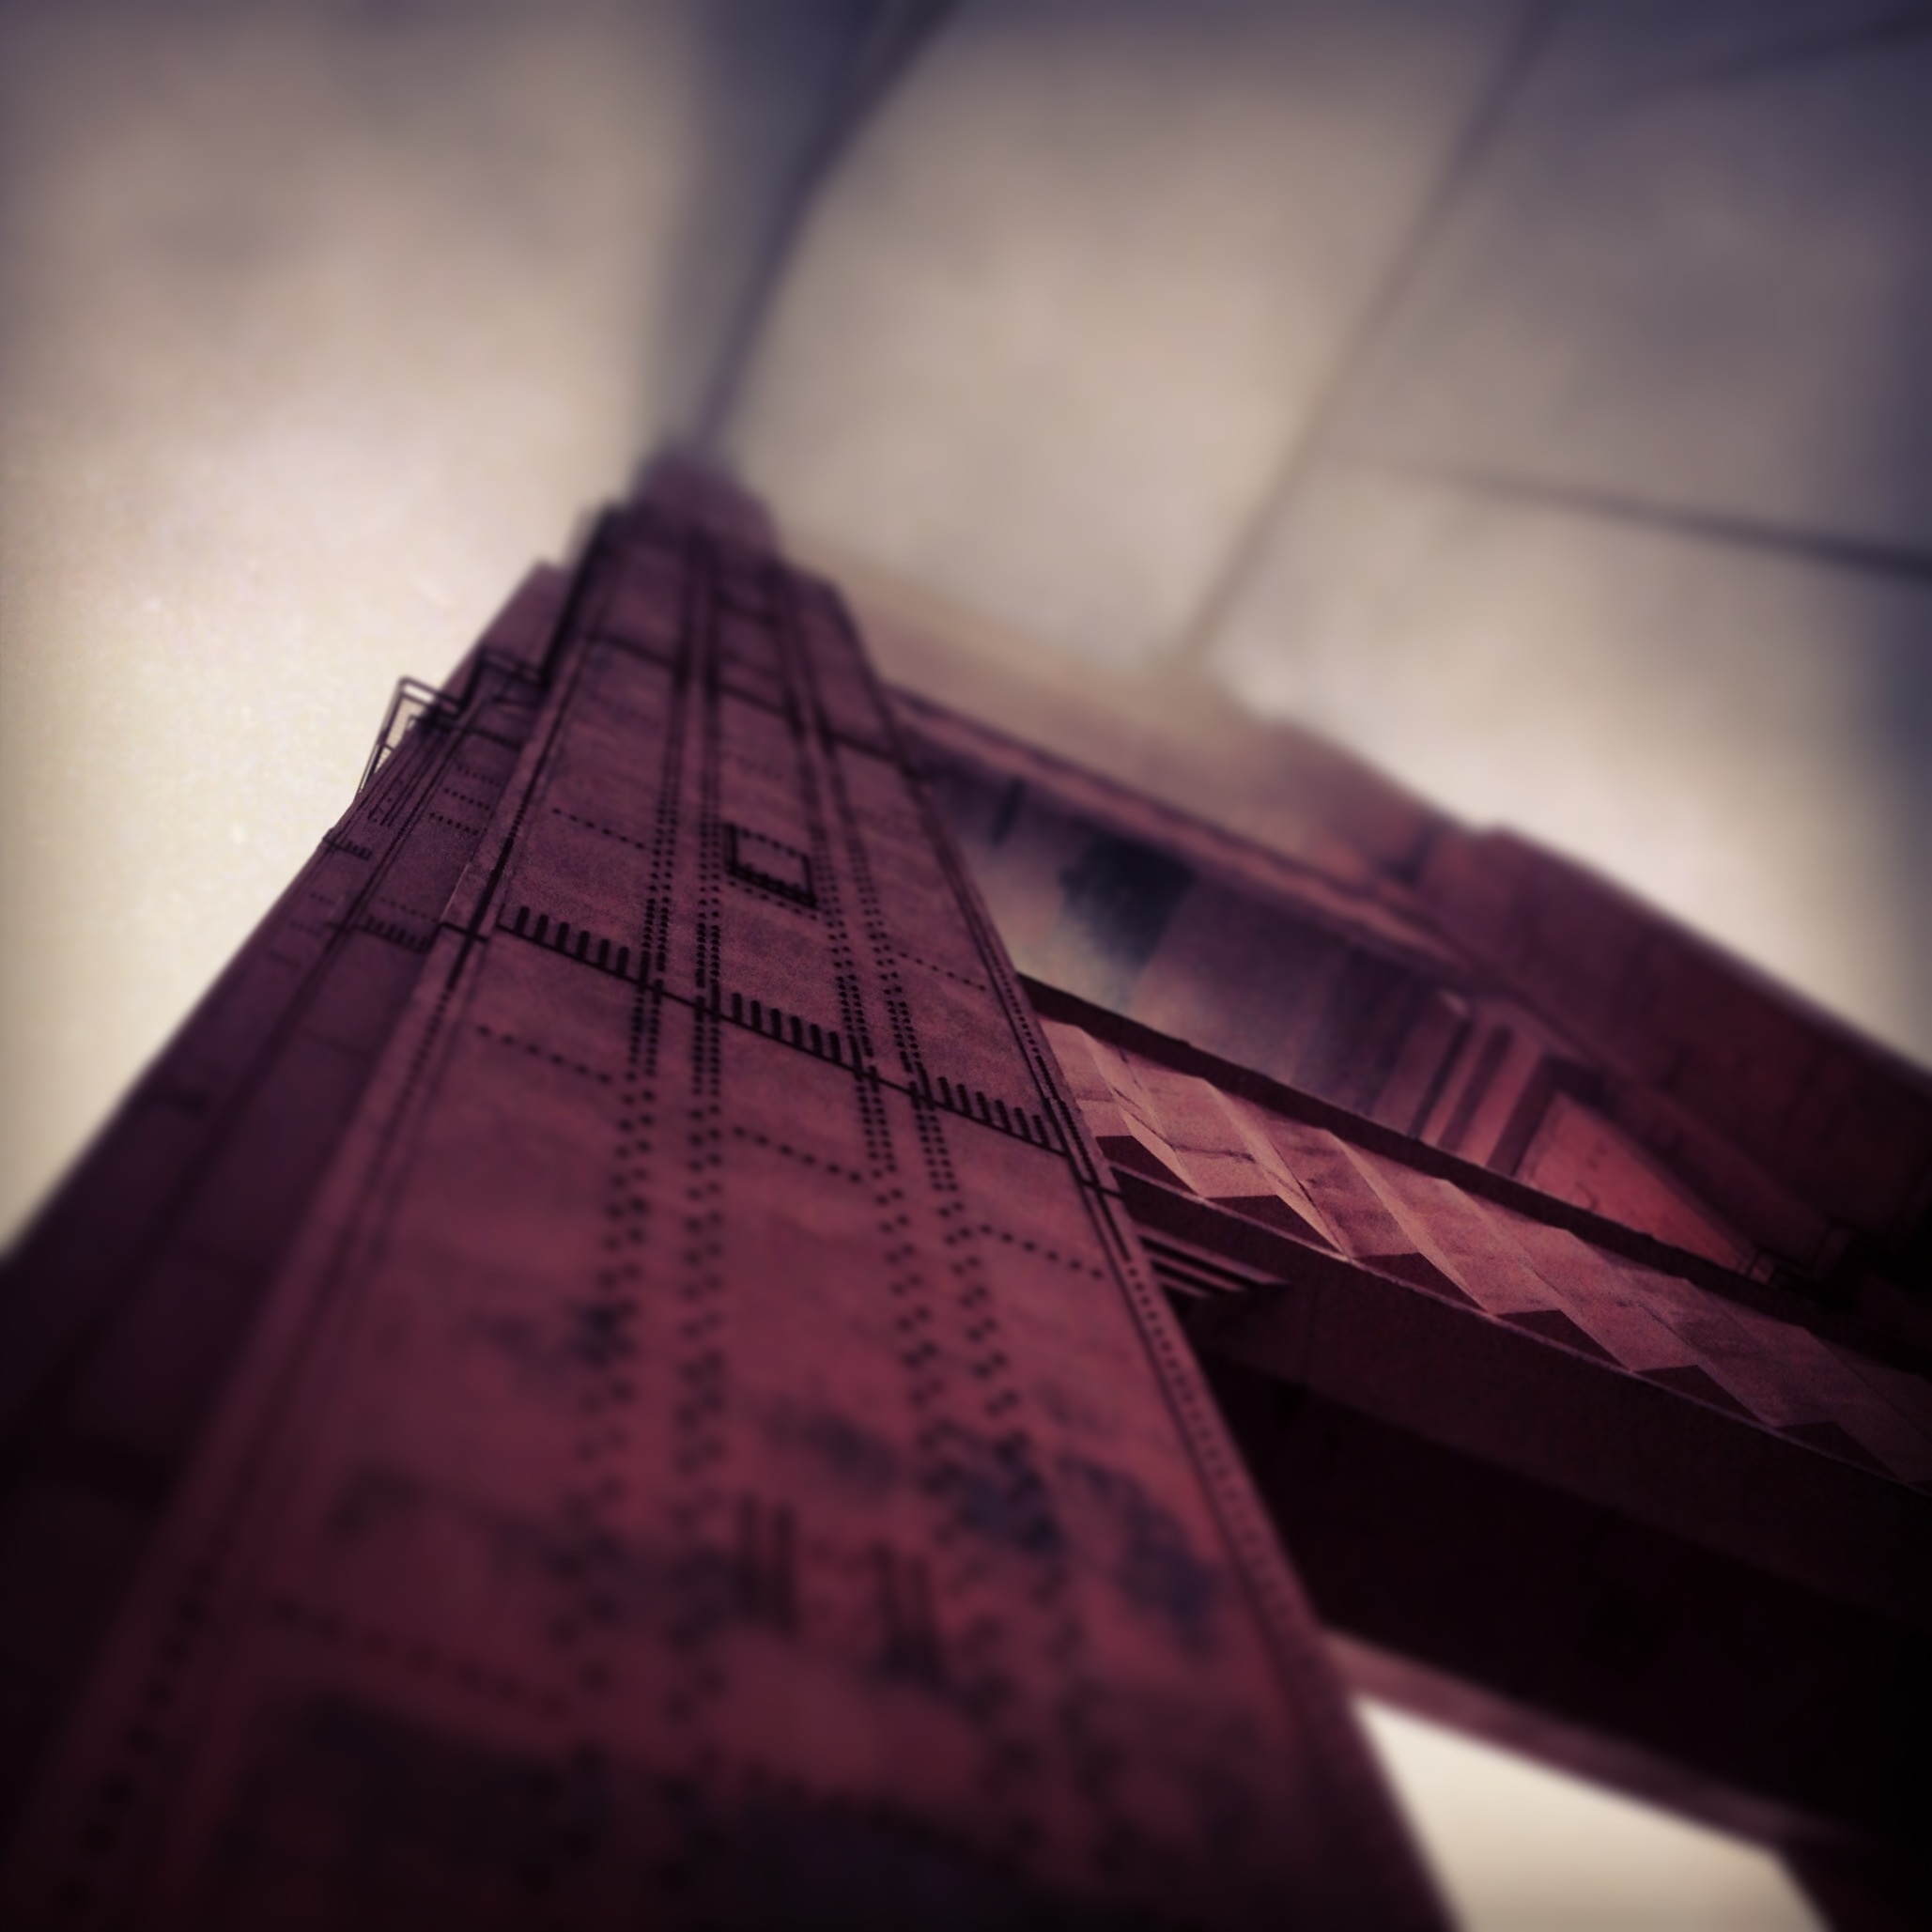
light, wood, white, bridge, photography, sunlight, leaf, san francisco, golden gate, line, golden, reflection, red, color, shadow, usa, america, landmark, darkness, blue, black, gate, close up, shape, macro photography